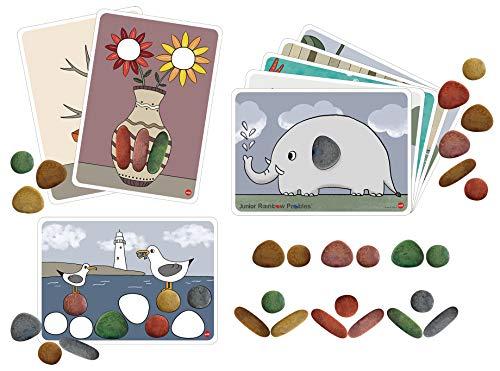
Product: EDX Education 75152 Eco Friendly Junior Rainbow Pebbles Activity Set
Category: Toys & Games | Learning & Education
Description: A BRILLIANT LEARNING TOOL FOR TODDLERS AGED 18m+ -- Children will be fascinated by these smooth, transparent, and odd-shaped stacking pebbles.
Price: $32.99
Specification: ASIN:B07V32SC9D|ShippingWeight:1.57pounds(Viewshippingratesandpolicies)|DateFirstAvailable:July31,2019